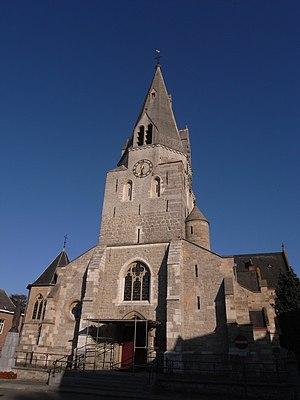
L'eglise Sint-Amandus à Denderleeuw
Cette page regroupe l'ensemble des monuments classés de la ville de Denderleeuw.
Denderleeuw est une commune néerlandophone de Belgique dans le Denderstreek située en Région flamande, dans la province de Flandre-Orientale.